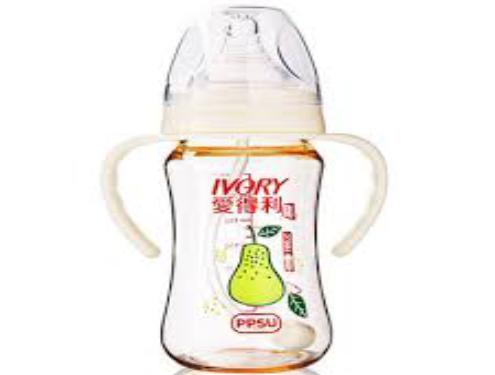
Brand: IVORY
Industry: Necessities